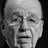
Emotion: sad